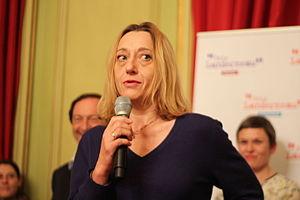
Virginie Despentes, née Virginie Daget le 13 juin 1969 à Nancy, est une écrivaine et réalisatrice française, à l'occasion traductrice et parolière.
Le féminisme est un ensemble de mouvements et d'idées philosophiques qui partagent un but commun : définir, promouvoir et atteindre l'égalité politique, économique, culturelle, sociale et juridique entre les femmes et les hommes. Le féminisme a donc pour objectif d'abolir, dans ces différents domaines, les inégalités homme-femme dont les femmes sont les principales victimes, et ainsi de promouvoir les droits des femmes dans la société civile et dans la vie privée.